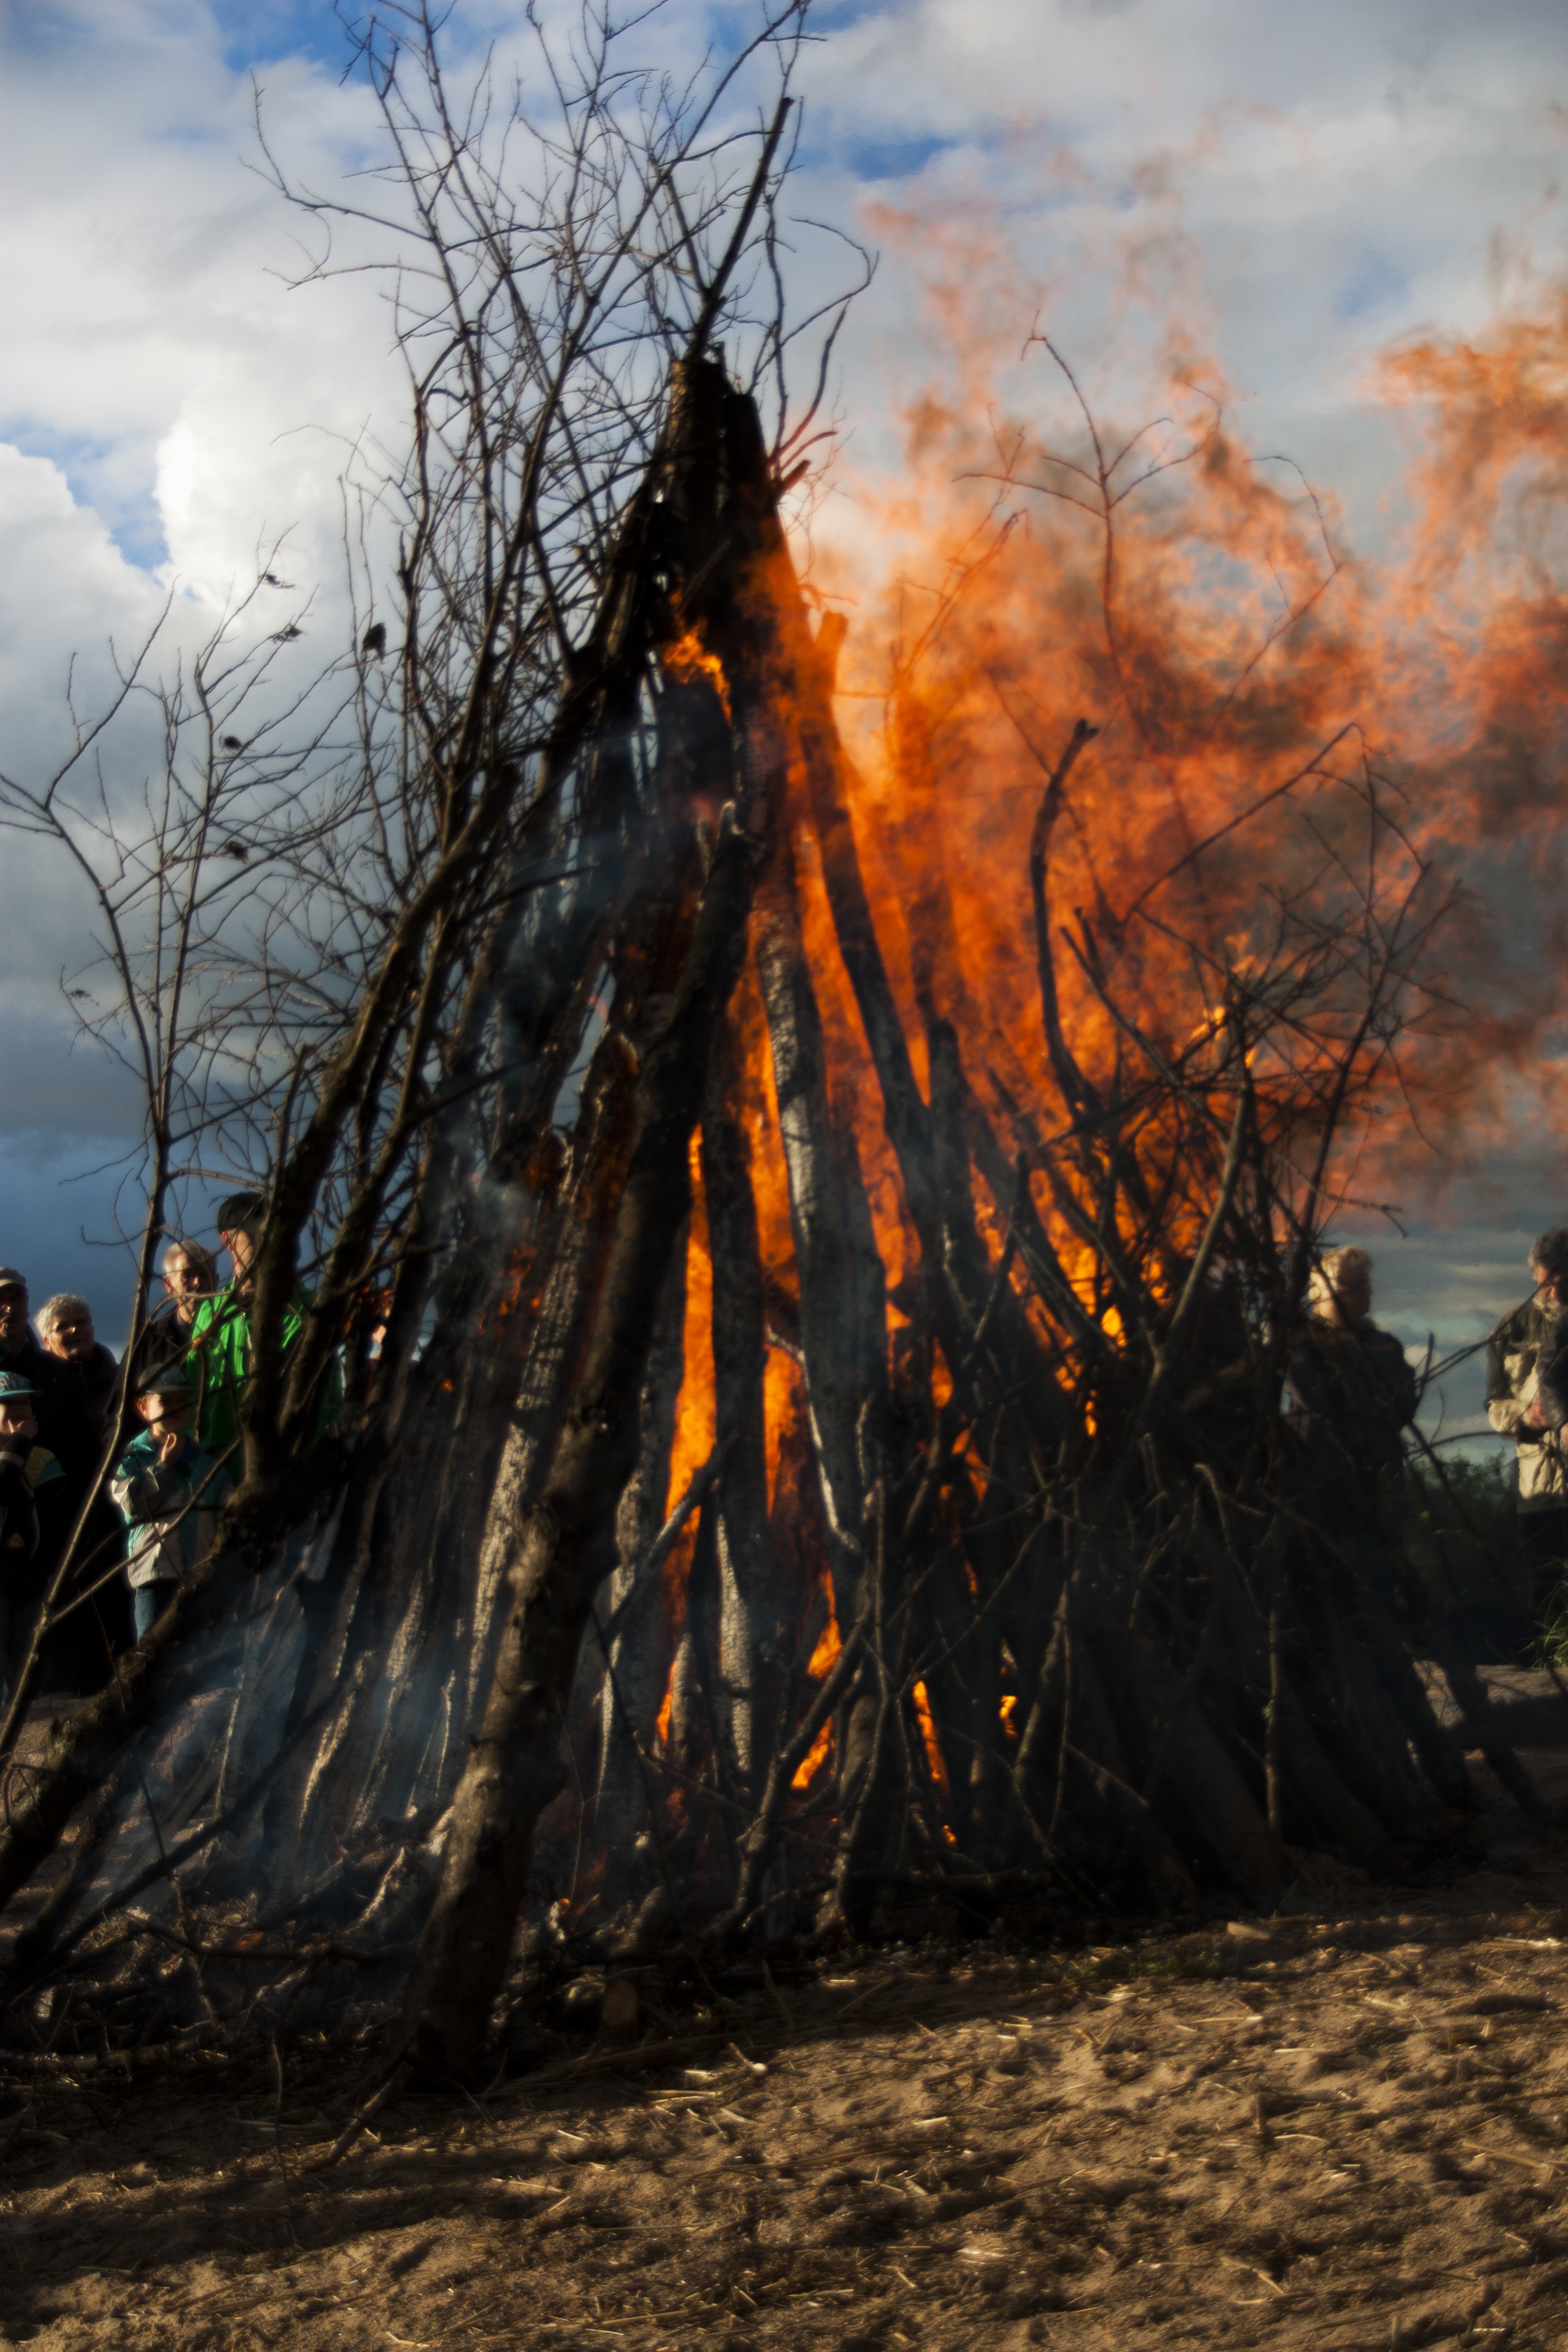
tree, nature, forest, sunset, sunlight, autumn, fire, soil, season, bonfire, midsummer, wildfire